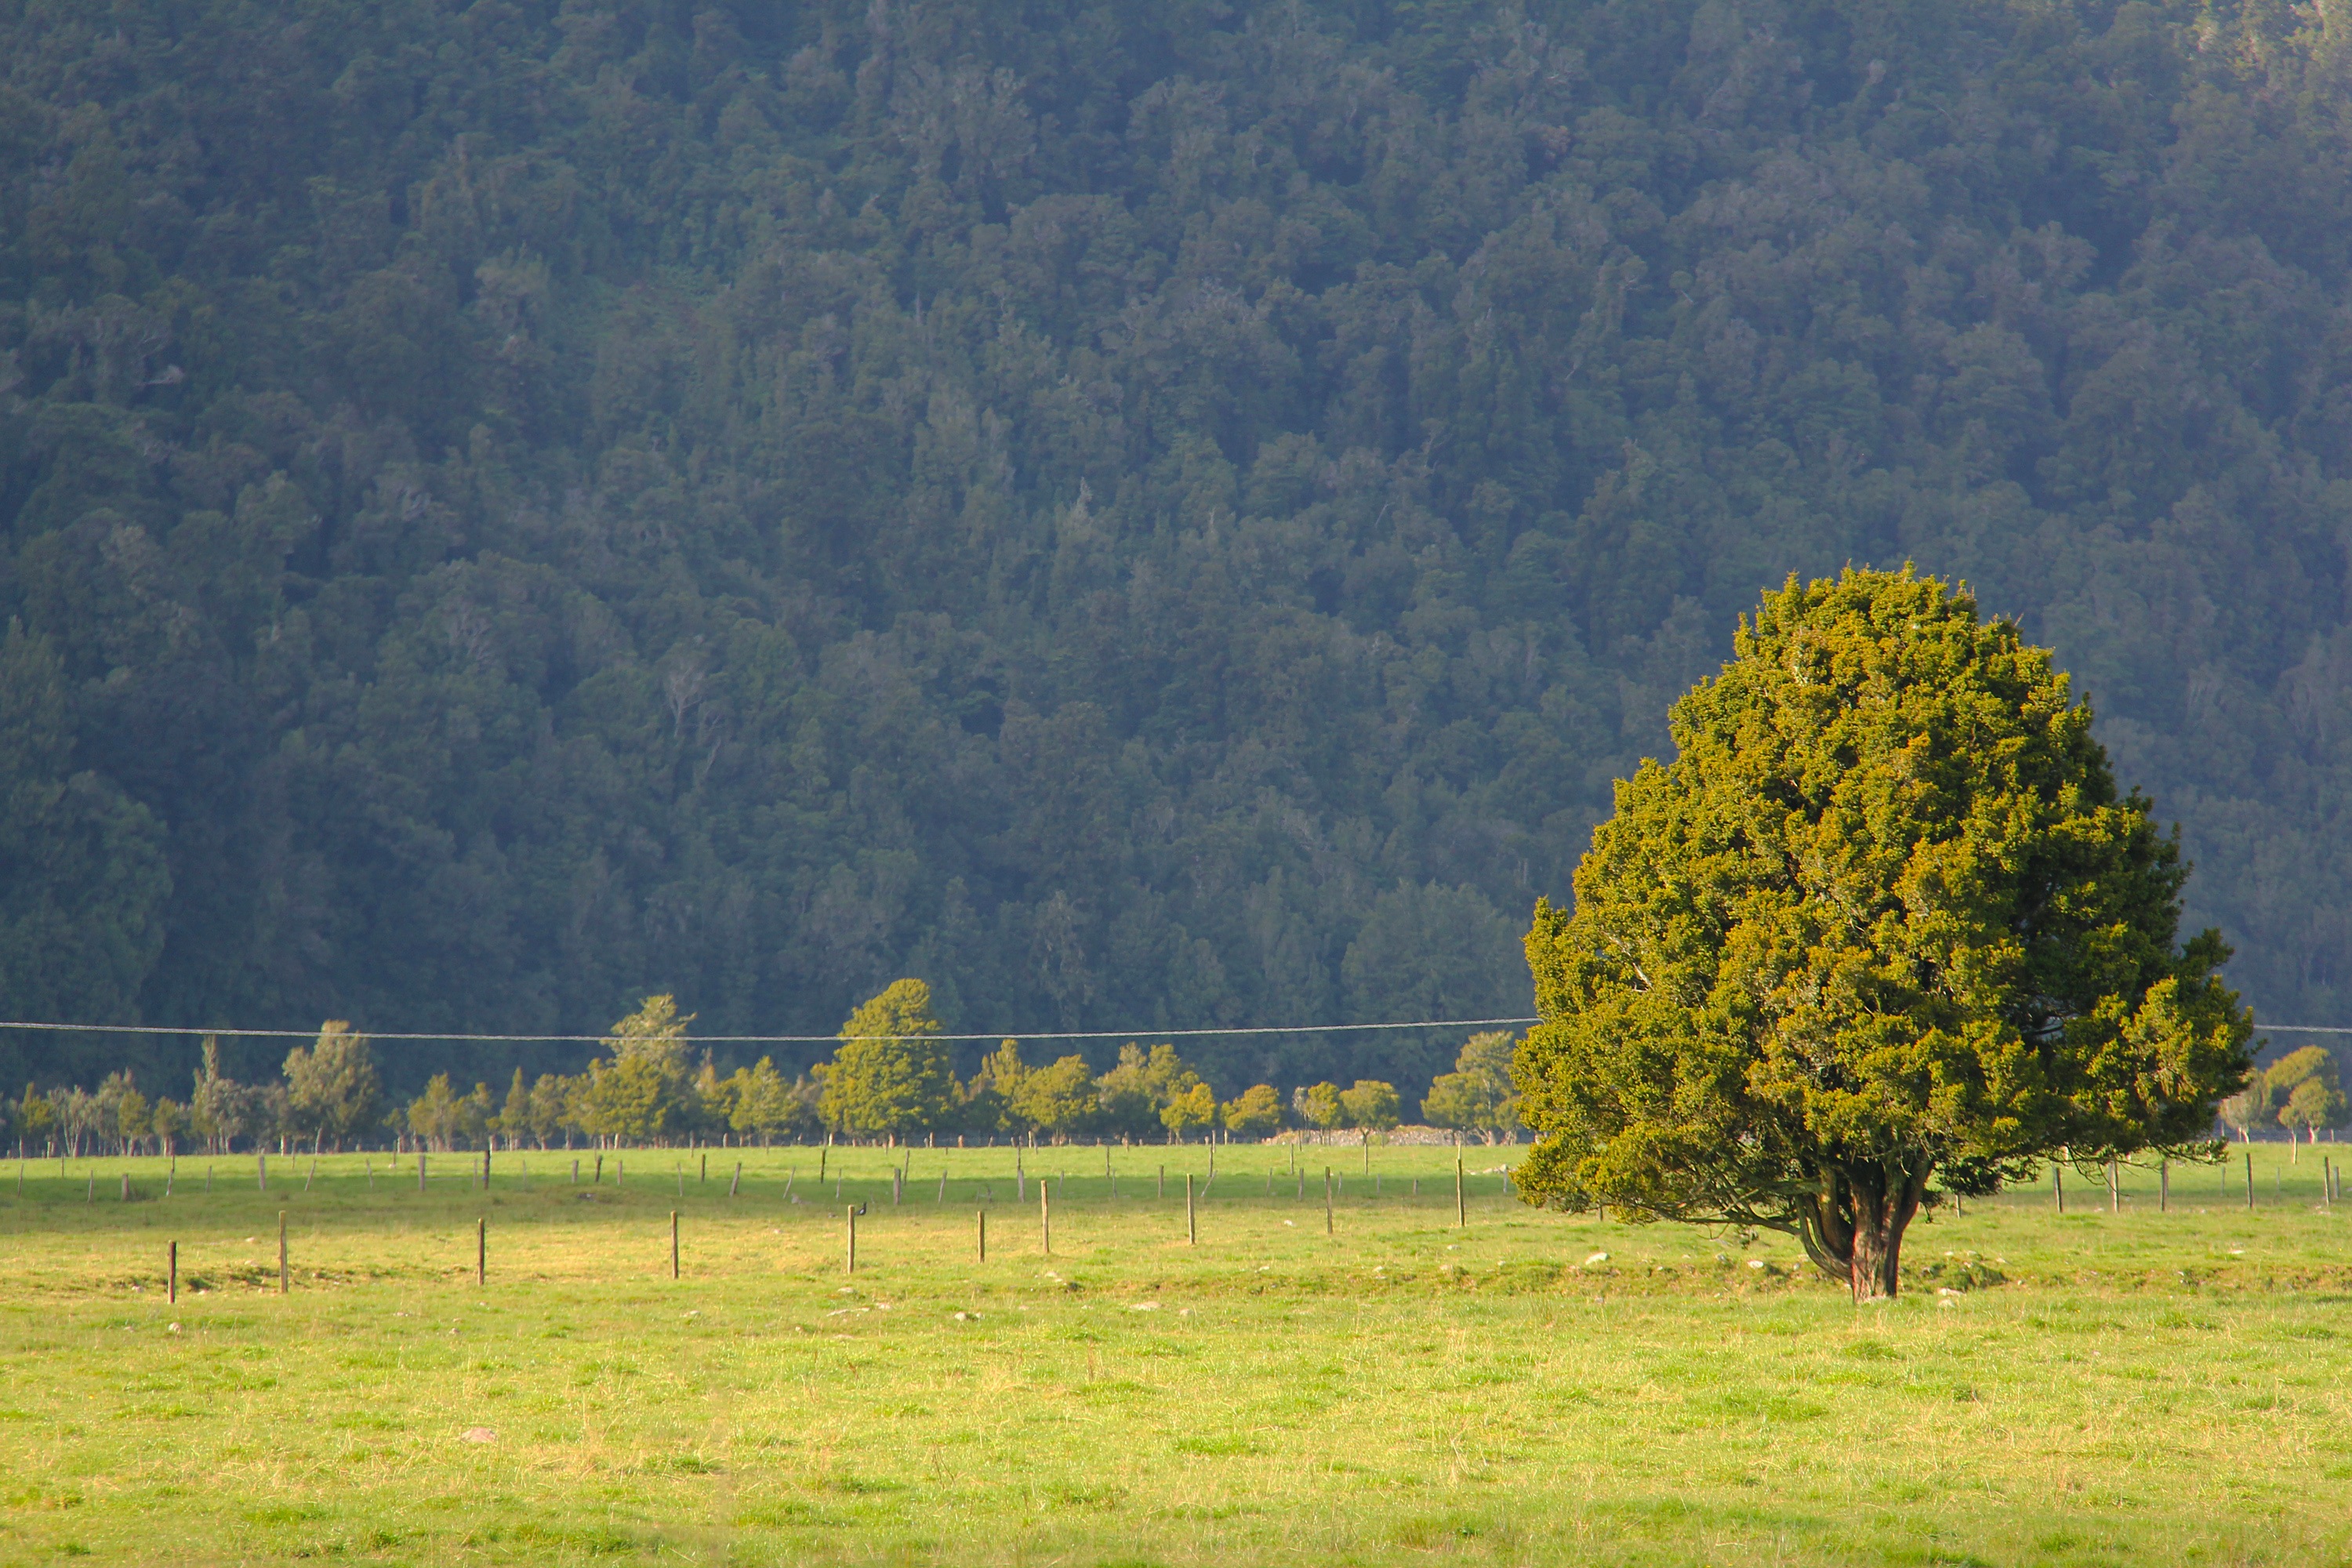
landscape, tree, mountain, plant, field, meadow, prairie, hill, flower, valley, green, pasture, autumn, scenery, agriculture, savanna, plain, greenery, grassland, new zealand, plateau, habitat, ecosystem, rural area, breathtaking, fox glacier, natural environment, geographical feature, woody plant, mountainous landforms